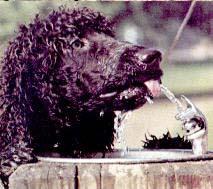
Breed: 219-n000066-Irish_water_spaniel